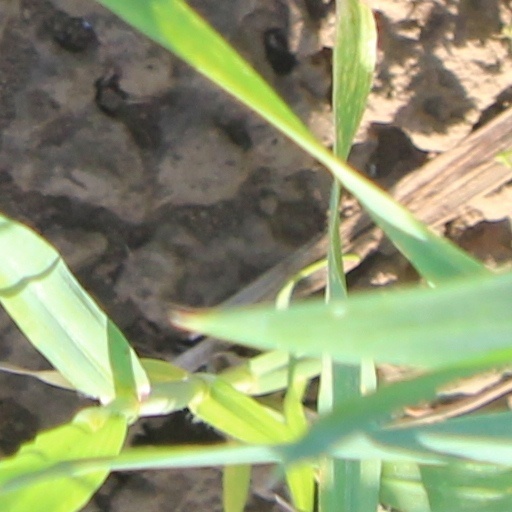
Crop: wheat